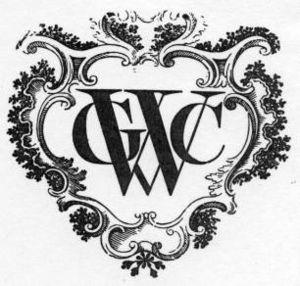
La Côte-de-l'Or néerlandaise, ou Possessions néerlandaises de la côte de Guinée, est le nom donné aux établissements néerlandais en Côte de l'Or sur le golfe de Guinée. Fondée en 1598 par un marchand de Medemblick, Bernard Ericks, la colonie s'étend en 1637 avec la prise de la place forte portugaise de São Jorge da Mina par la Compagnie néerlandaise des Indes occidentales. Cet établissement devient Fort Elmina, origine de la localité d'Elmina.